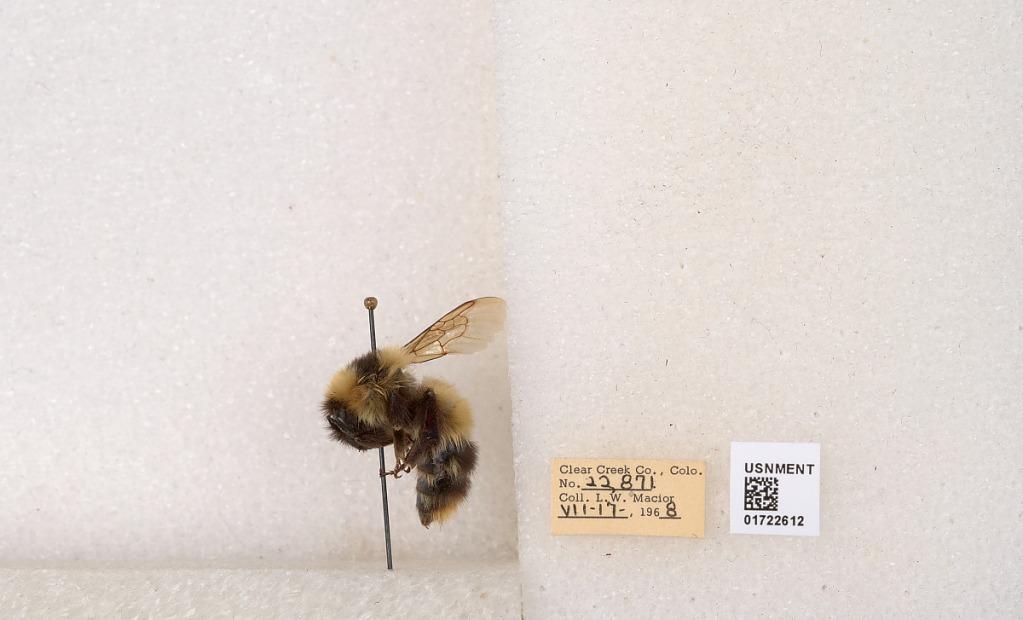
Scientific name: Bombus kirbyellus
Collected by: L. Macior
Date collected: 1968-7-17
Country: United States
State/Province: Colorado
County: Clear Creek
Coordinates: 39.6891, -105.644